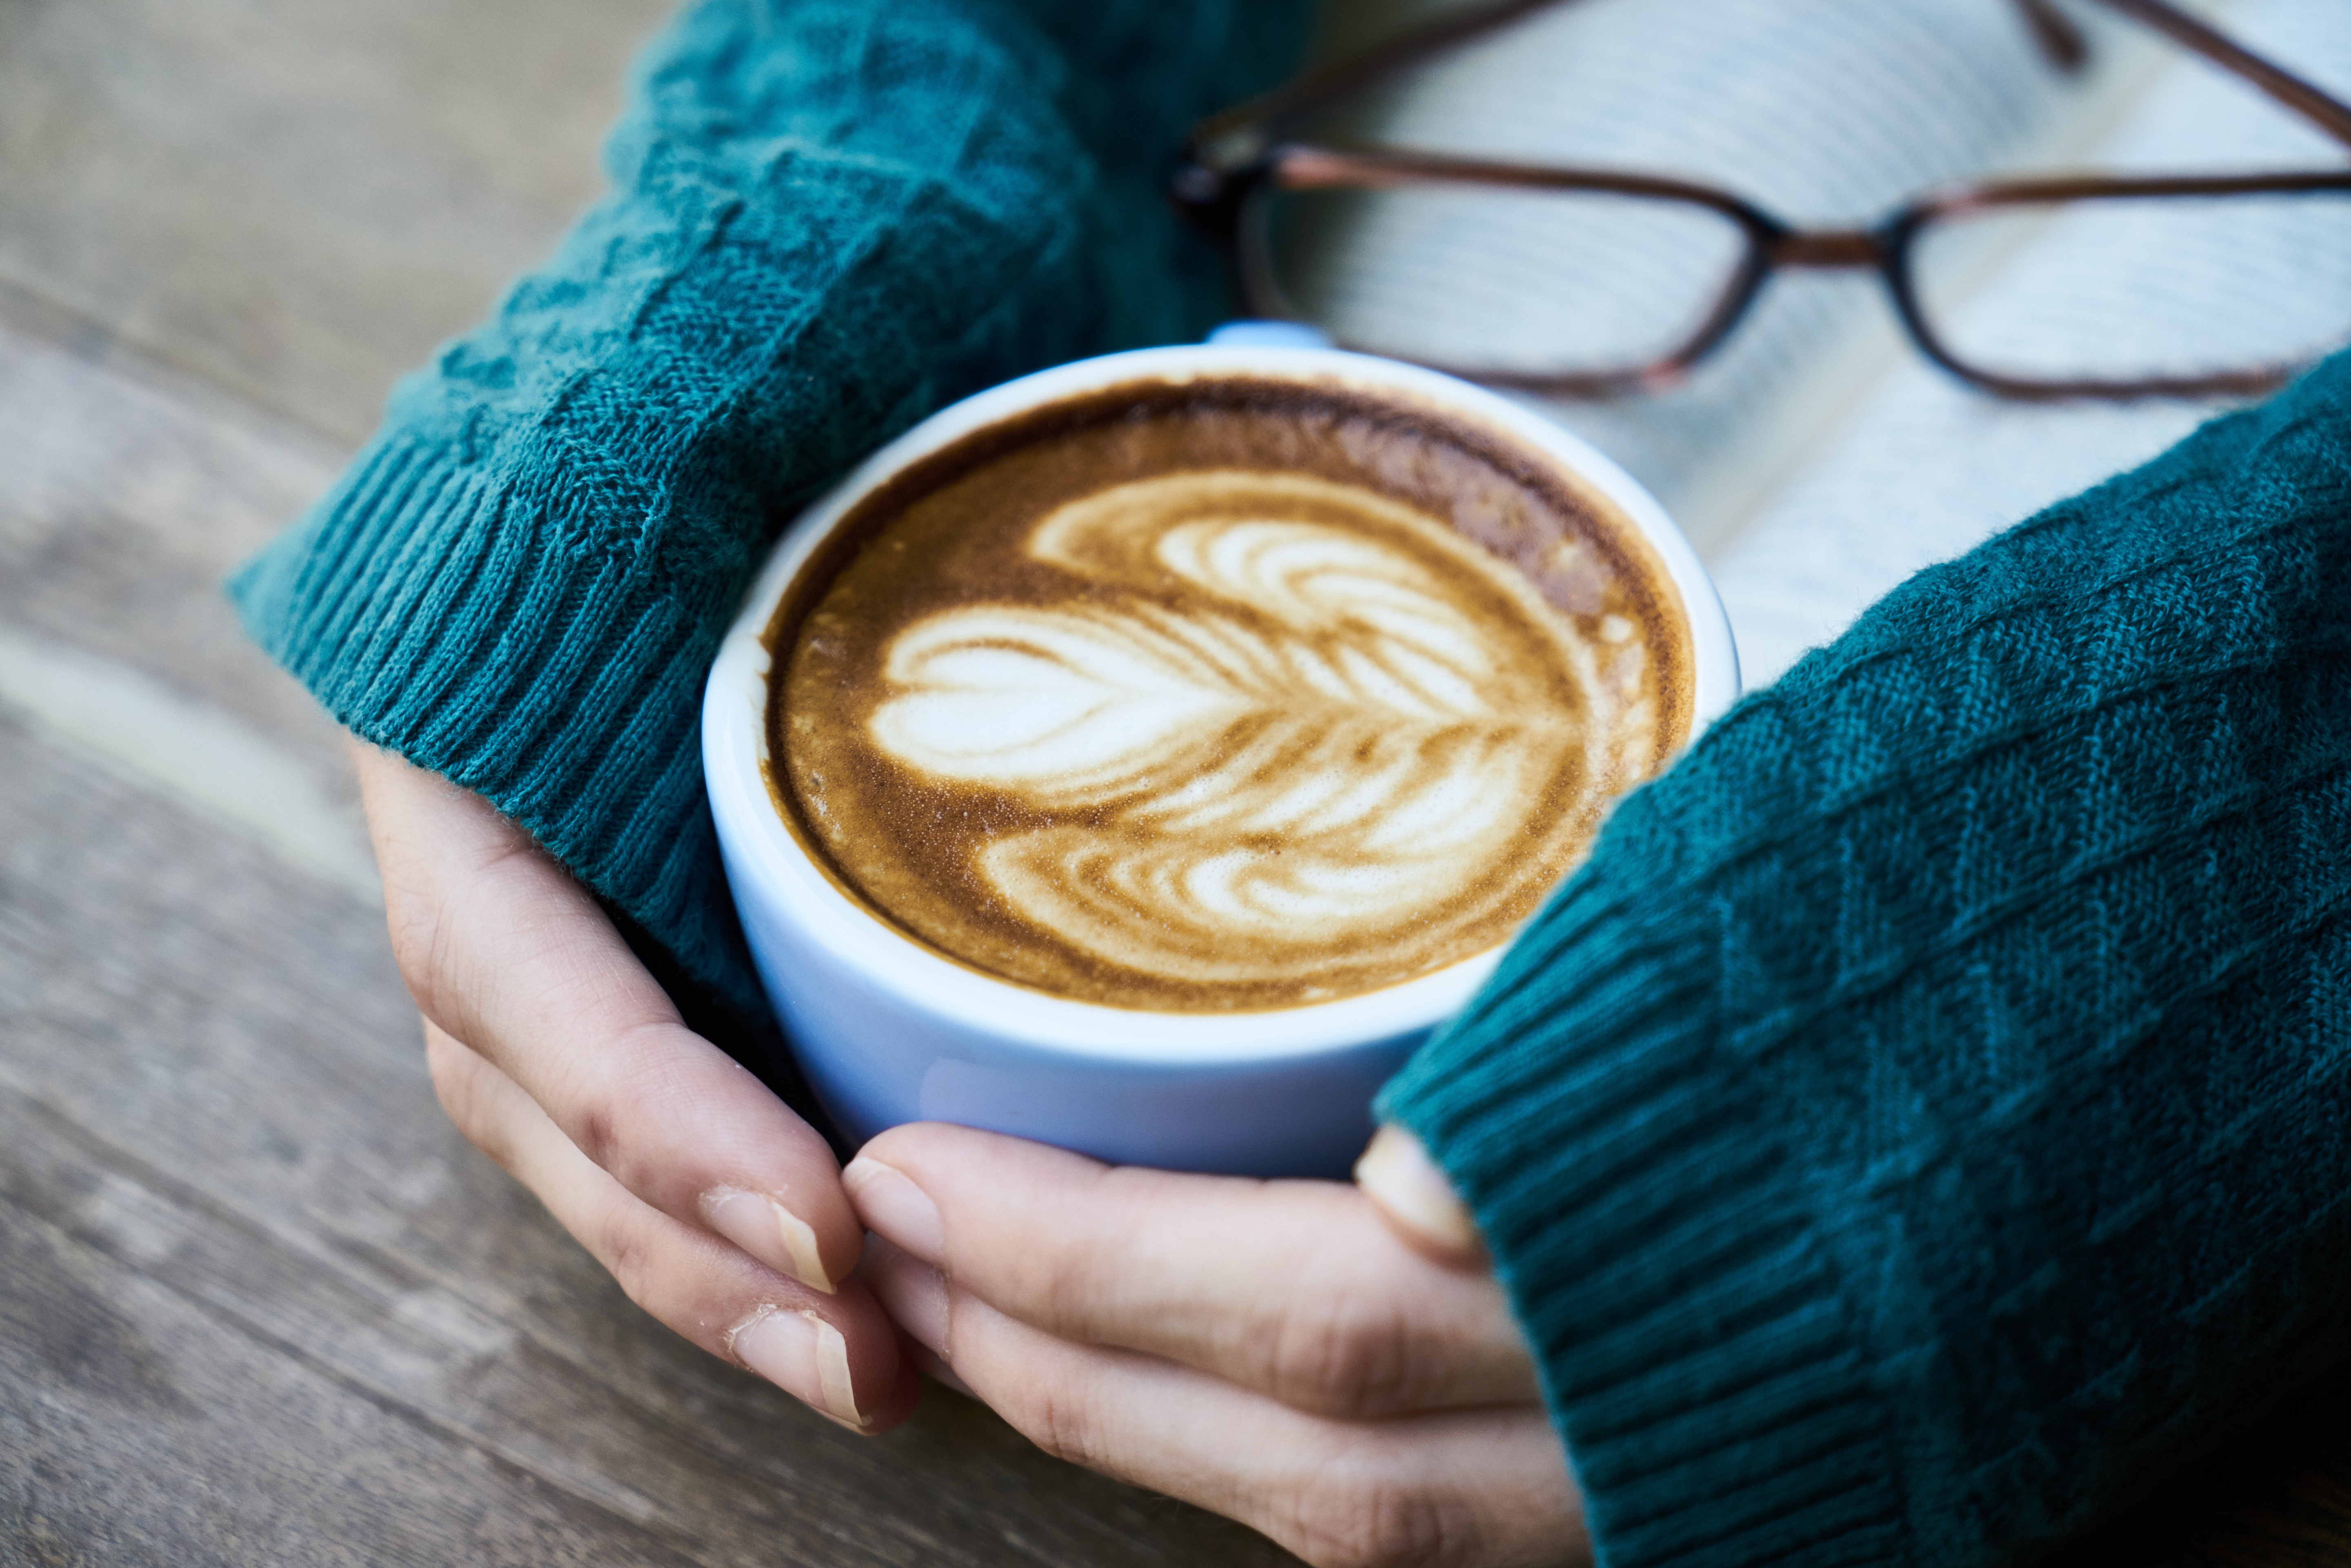
natural, flat white, caff macchiato, latte, cortado, cafe au lait, cappuccino, coffee, white coffee, cup, coffee cup, ristretto, caffeine, coffee milk, drink, food, espresso, Single origin coffee, cuban espresso, mocaccino, wiener melange, babycino, cuisine, marocchino, cafe, dish, ingredient, hot chocolate, non alcoholic beverage